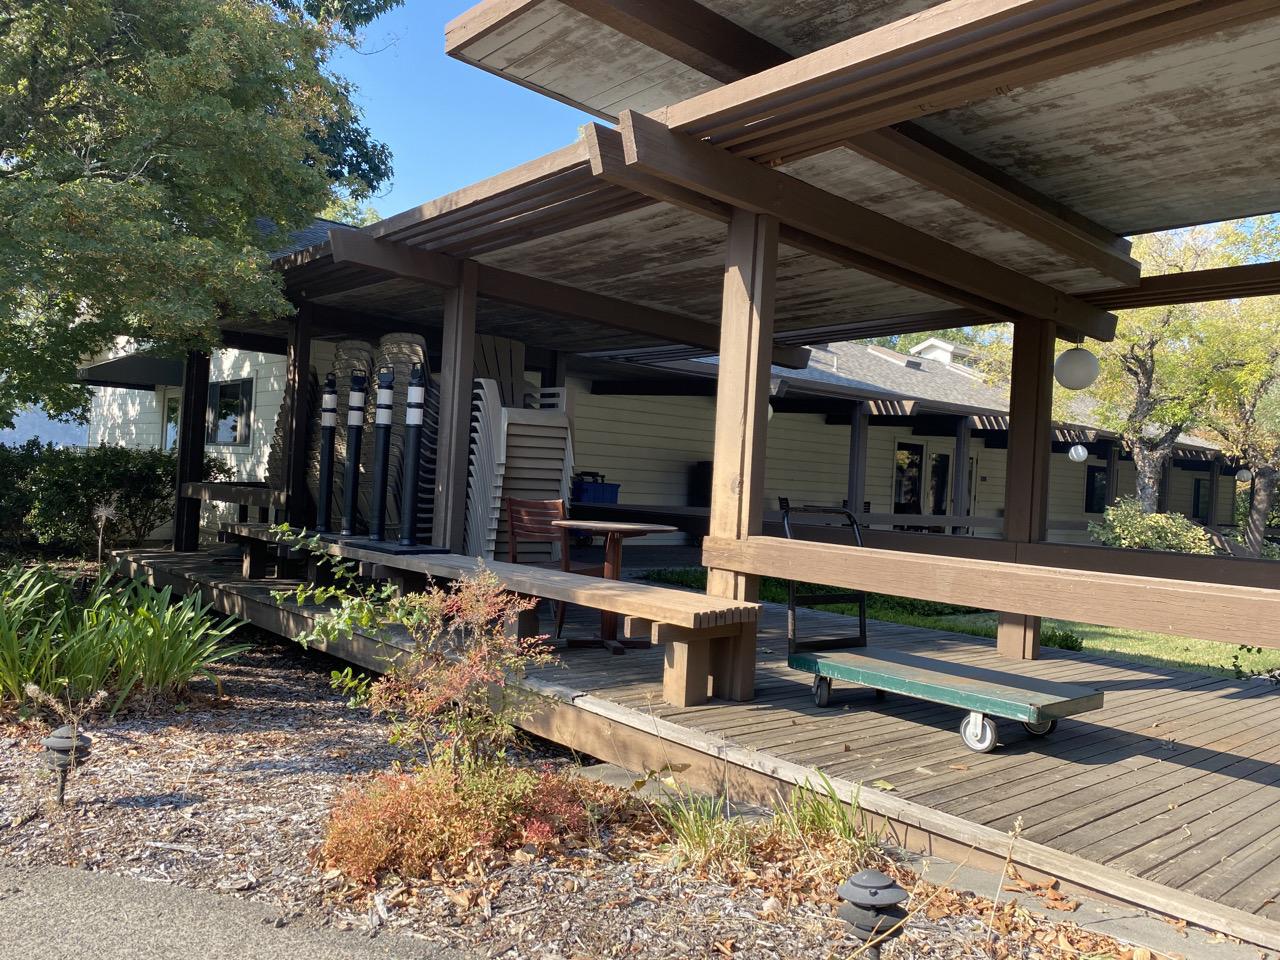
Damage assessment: no_damage